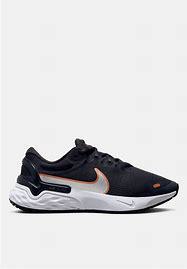
Brand: Nike
Model: Renew Run